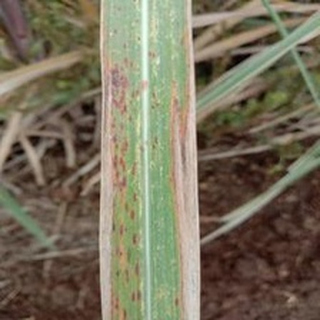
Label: sugarcane_rust